Grodno tobacco factory

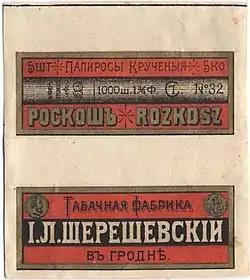
Pack of cigarettes "Luxury" made by "I.L.Shereshevsky" factory in the late XIX — early XX century

Grodno tobacco factory "Neman", JSC (also GTF Neman, Nyoman) is the largest cigarette producer in Belarus located in Grodno (Hrodna). Its market share in Belarusian market of tobacco products is estimated at 72% and production share — at 80%.